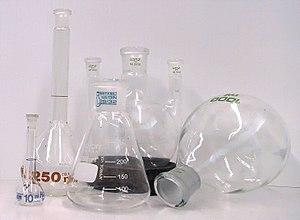
Les flacons de laboratoire font partie de la verrerie de laboratoire de base. Les types les plus courants sont :